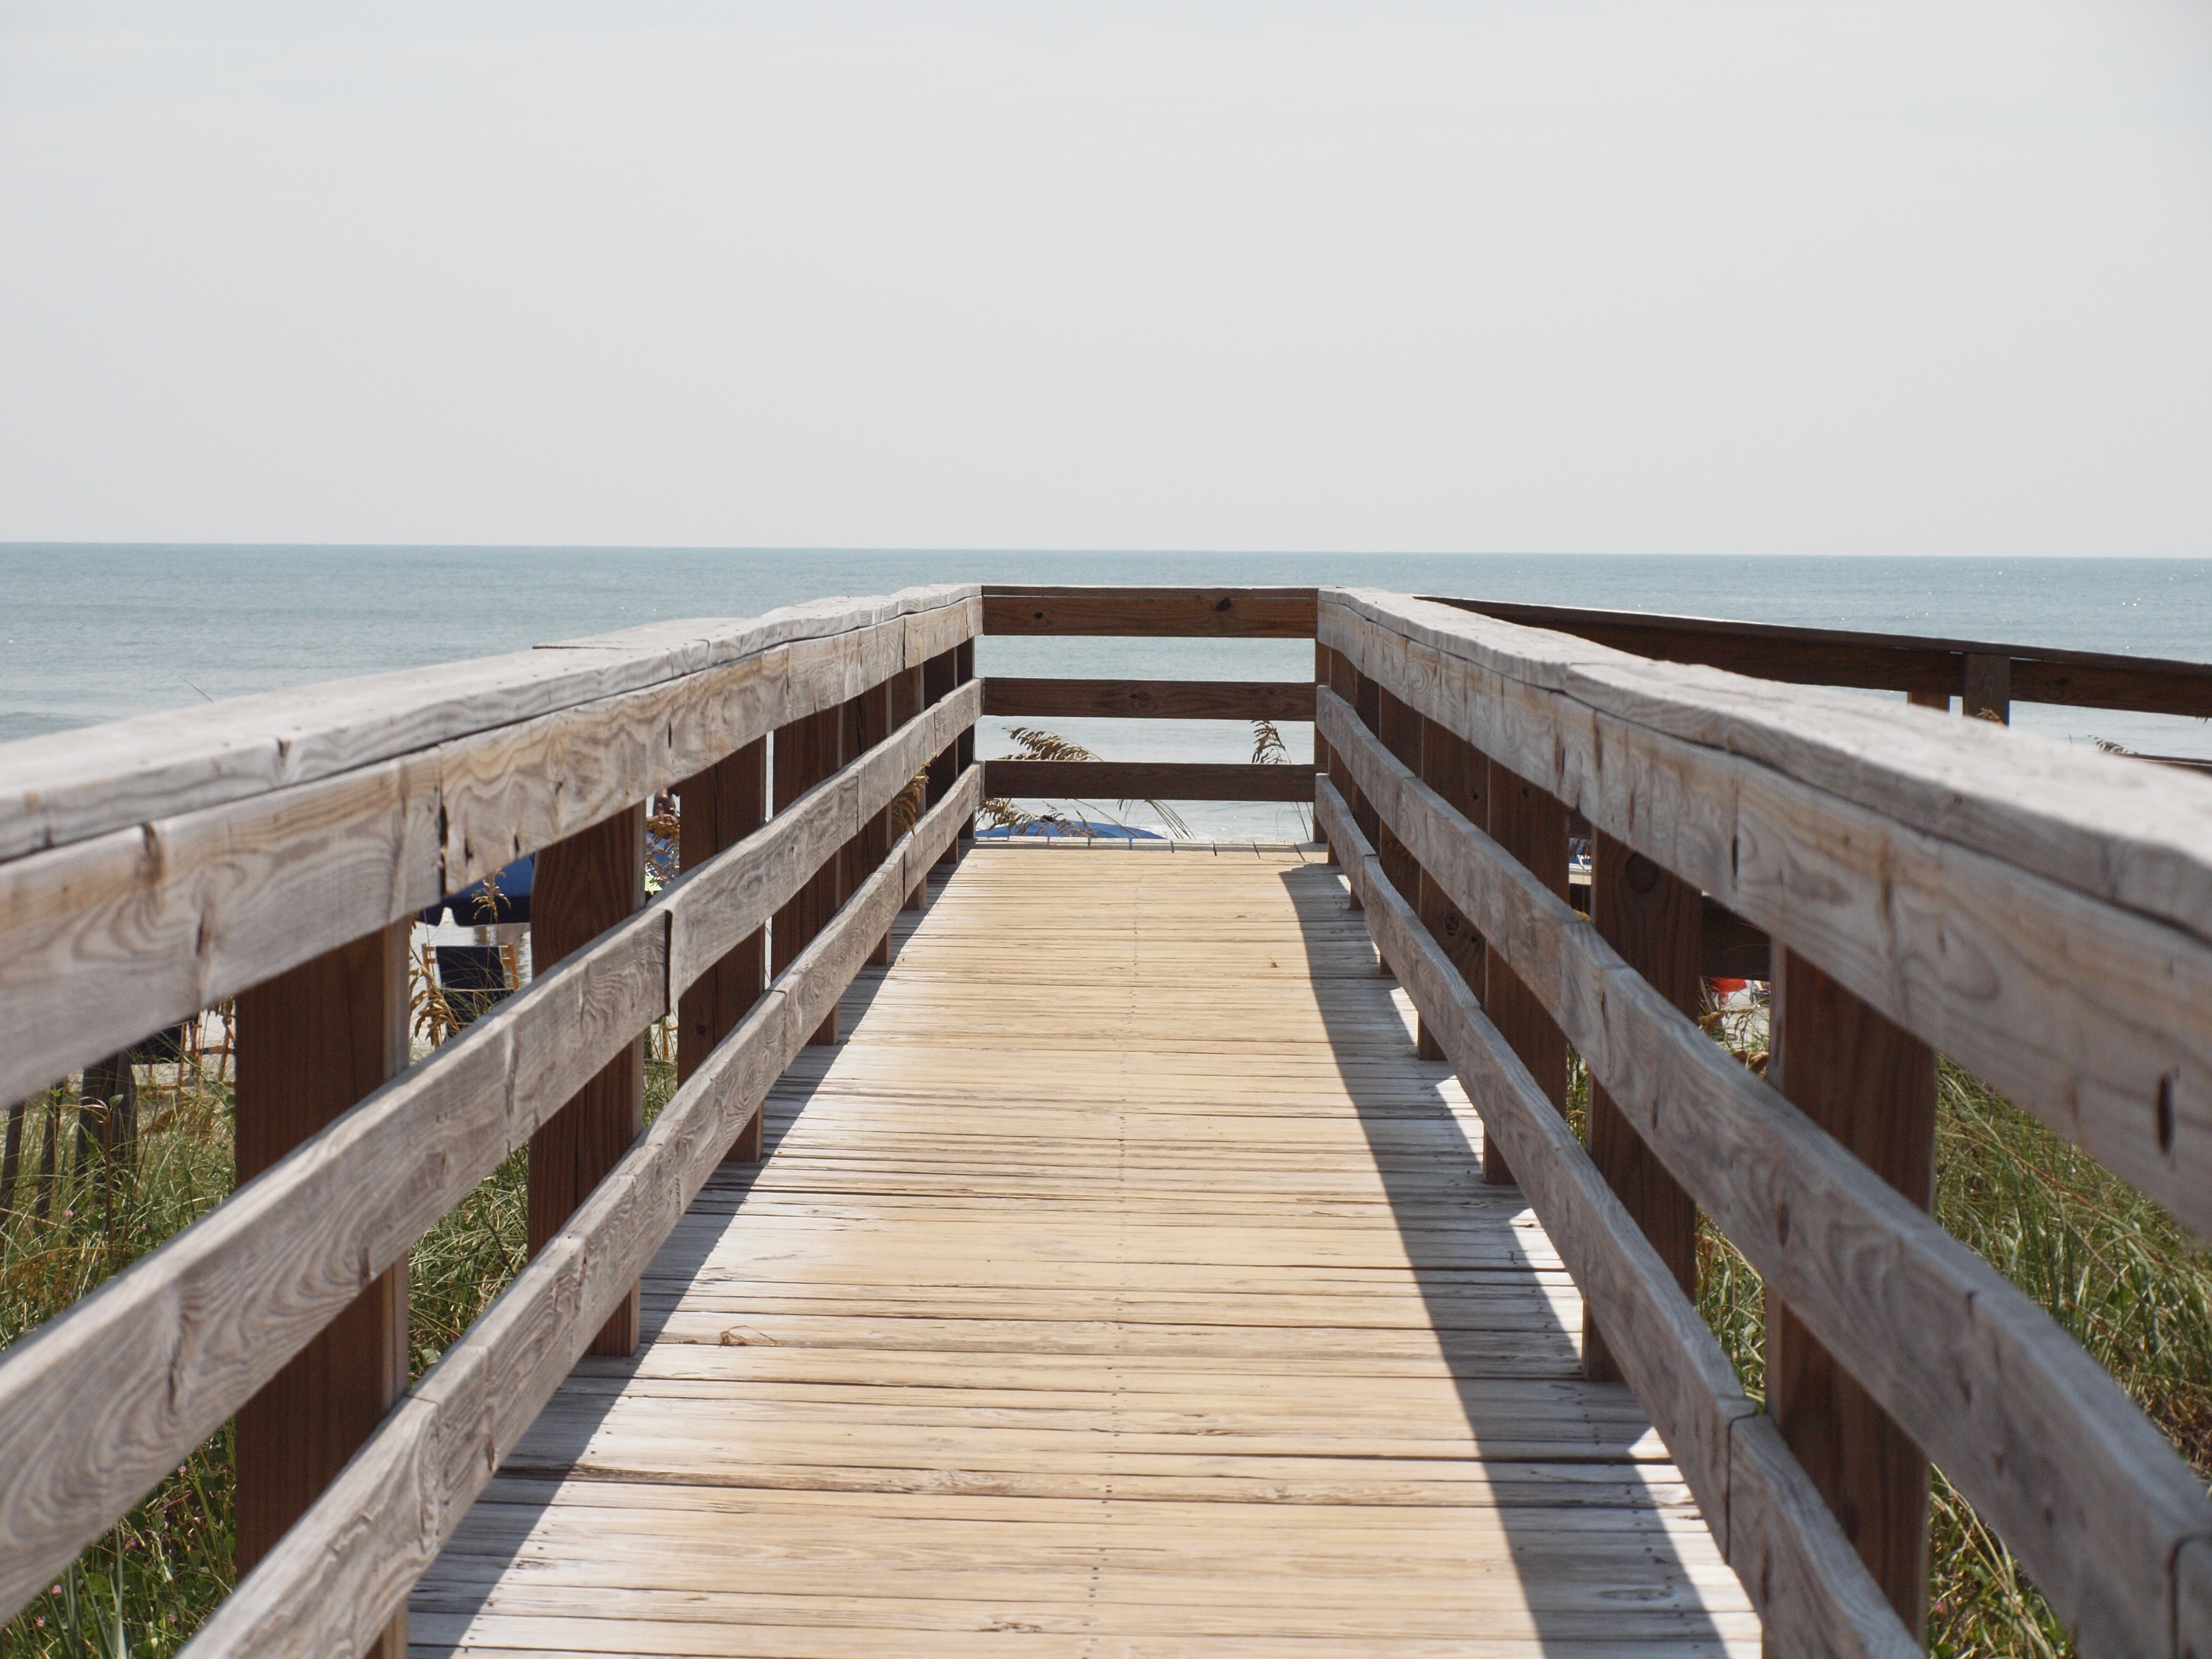
beach, sea, coast, ocean, dock, boardwalk, wood, bridge, shore, pier, walkway, vacation, coastline, seascape, breakwater